Beletrina Academic Press

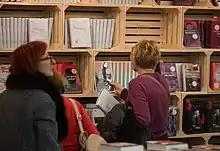
Stall of Beletrina Press at the 2019 Slovenian Book Fair.

Beletrina Academic Press is a Slovenian publishing house, originally founded in 1996 by students of the University of Ljubljana as the Študentska Založba (Student Publishing House). Co-founders include notable Slovene authors such as Aleš Šteger and Mitja Cander. It has operated the Beletrina Bookshop, which opened in Ljubljana in 2010, since 2014. In addition to physical books, it also publishes the online magazines AirBeletrina and Versopolis, and hosts two literary festivals, Days of Poetry and Wine Festival and Fabula Festival, since 2004. Through the AirBeletrina literary journal, it hosts a short-story contest; the publishing house also organizes creative writing courses. In 2013, Beletrina launched "Biblos.si", the first Slovene eLibrary and eBookshop. Beletrina also issues recordings of authors reading from their own work. As a non-profit publisher, it receives funding from the Slovenian government with an aim to "foster a literary atmosphere throughout Slovenia". Beletrina also receives subsidies from the European Union, the Slovene Public Agency for Books (JAK), and different ministries of culture in Slovenia.